Oprah Winfrey

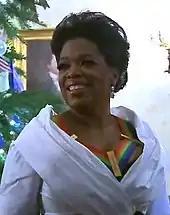
Winfrey at the White House for the 2010 Kennedy Center Honors

Winfrey was called "arguably the world's most powerful woman" by CNN and "TIME", "arguably the most influential woman in the world" by "The American Spectator", "" and "one of the most influential people" from 2004 to 2011 by "TIME". Winfrey is the only person to have appeared in the latter list on ten occasions.